Vanessa Bell

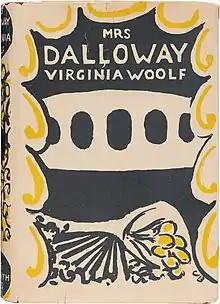
First edition dust jacket of Virginia Woolf’s novel "Mrs Dalloway", 1925; cover art by Vanessa Bell.

Vanessa, Clive, Duncan Grant, and Duncan's lover David Garnett moved to the Sussex countryside shortly before the outbreak of the First World War, and settled at Charleston Farmhouse near Firle, East Sussex. John Maynard Keynes was also a close friend and frequent member of the household, until his marriage to Lydia Lopokova, whom Bell disliked.